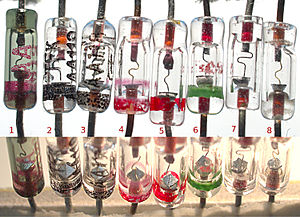
Punktkontaktdiode
Gennemsigtige germaniumbaserede punktkontaktdioder.
En punktkontaktdiode fungerer på samme måde som de i dag mere udbredte mikrochip-baserede dioder, men punktkontaktdioders opbygning er simplere. En brik af n-type halvleder laves, og en elektrisk ledende skarp punktkontakt laves med et hovedgruppe-3 metal, som placeres i kontakt med halvlederbrikken. Noget metal migreres ind i halvlederen for at lave et lille område af p-type halvleder nær kontakten, ved hjælp af en kort elektrisk impuls.